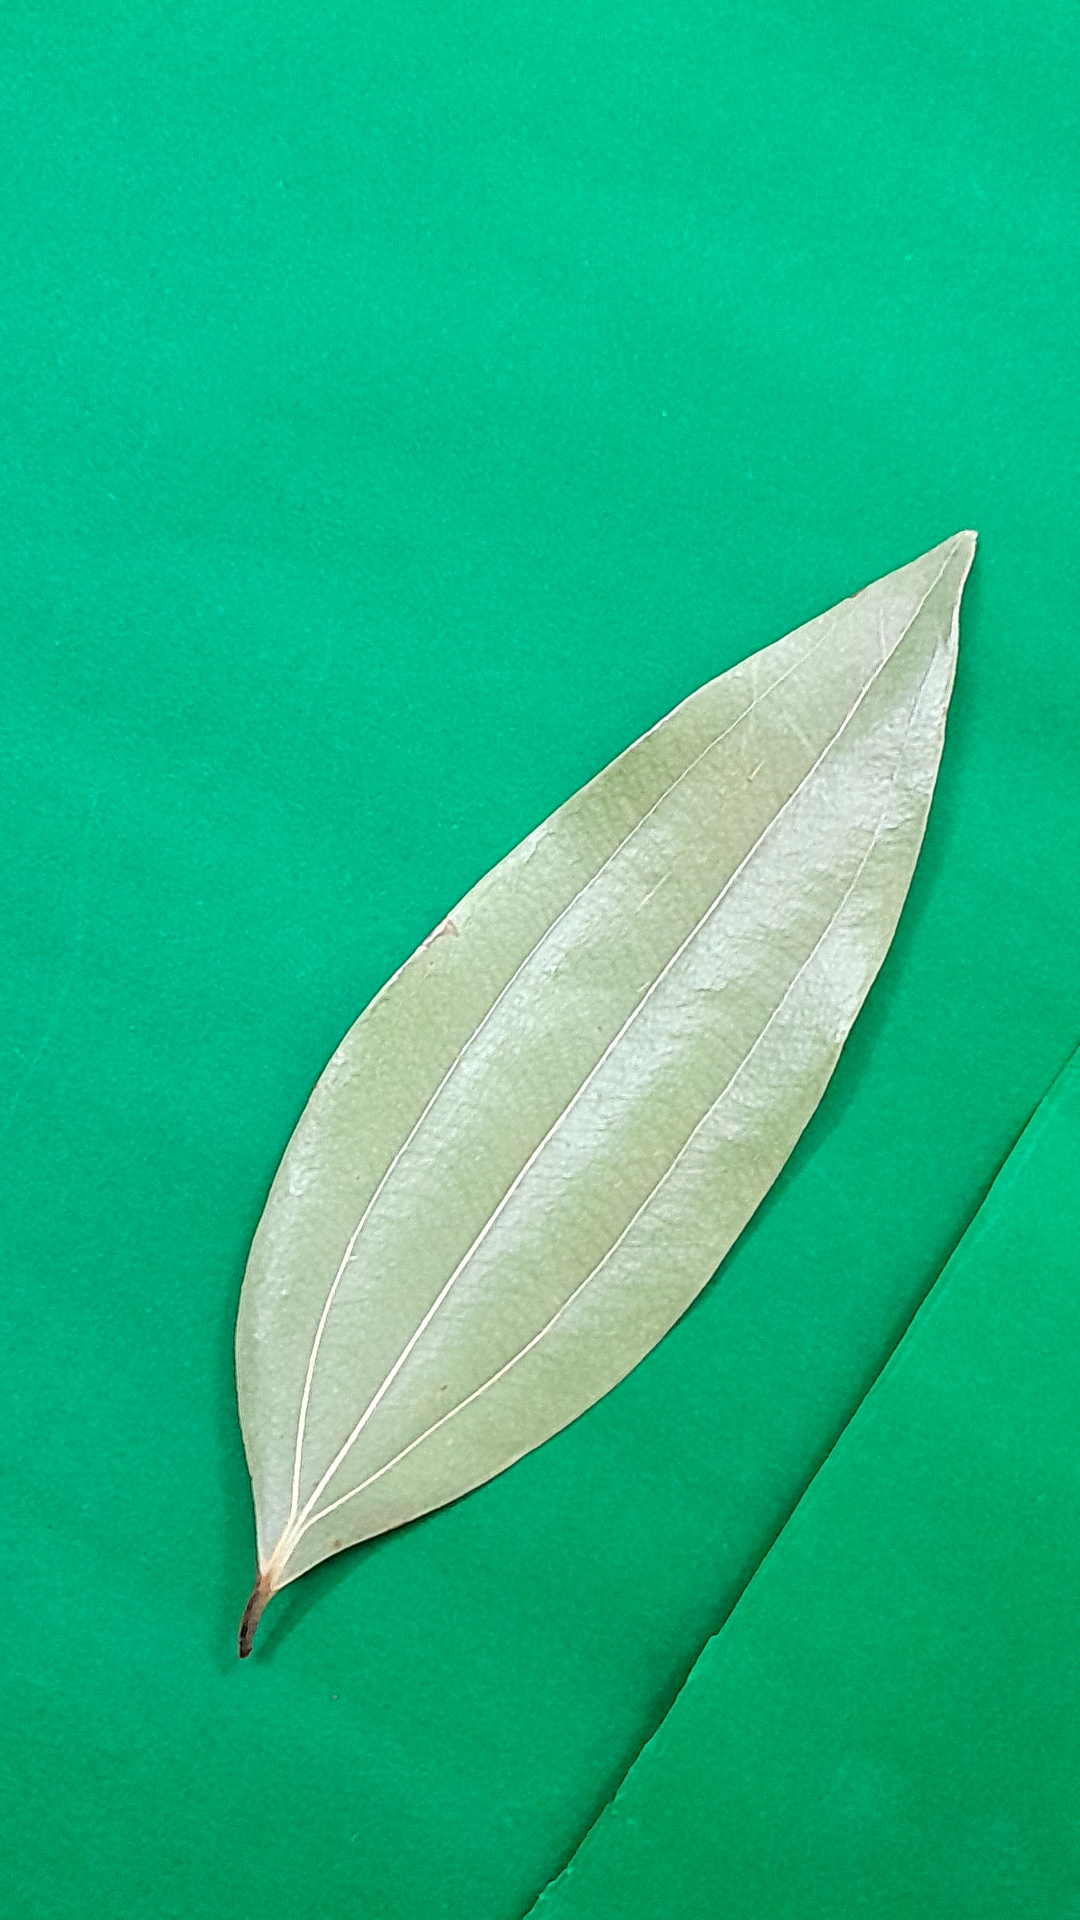
Label: Dry Leaf